Marist Brothers College Rosalie Buildings

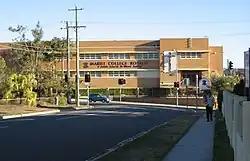
Main college building, 2007

Marist Brothers College Rosalie Buildings are heritage-listed Roman Catholic monastery and school buildings at Fernberg Road, Rosalie, City of Brisbane, Queensland, Australia. They are also known as Marist Brothers' Monastery and Marist College. They were added to the Queensland Heritage Register on 18 September 2008.